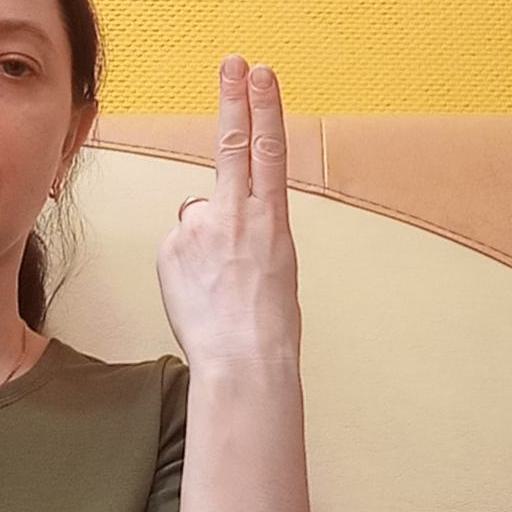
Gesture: two_up_inverted